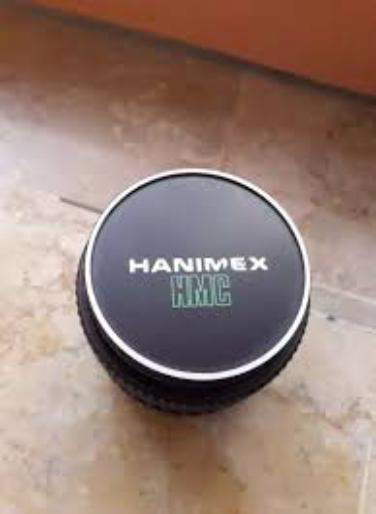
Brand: Hanimex
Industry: Electronic